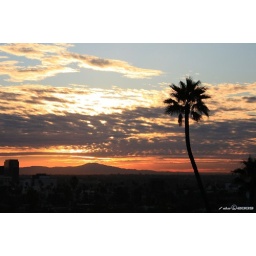
by.dennis - taken from the roof top of our building in BH around 7:15am.